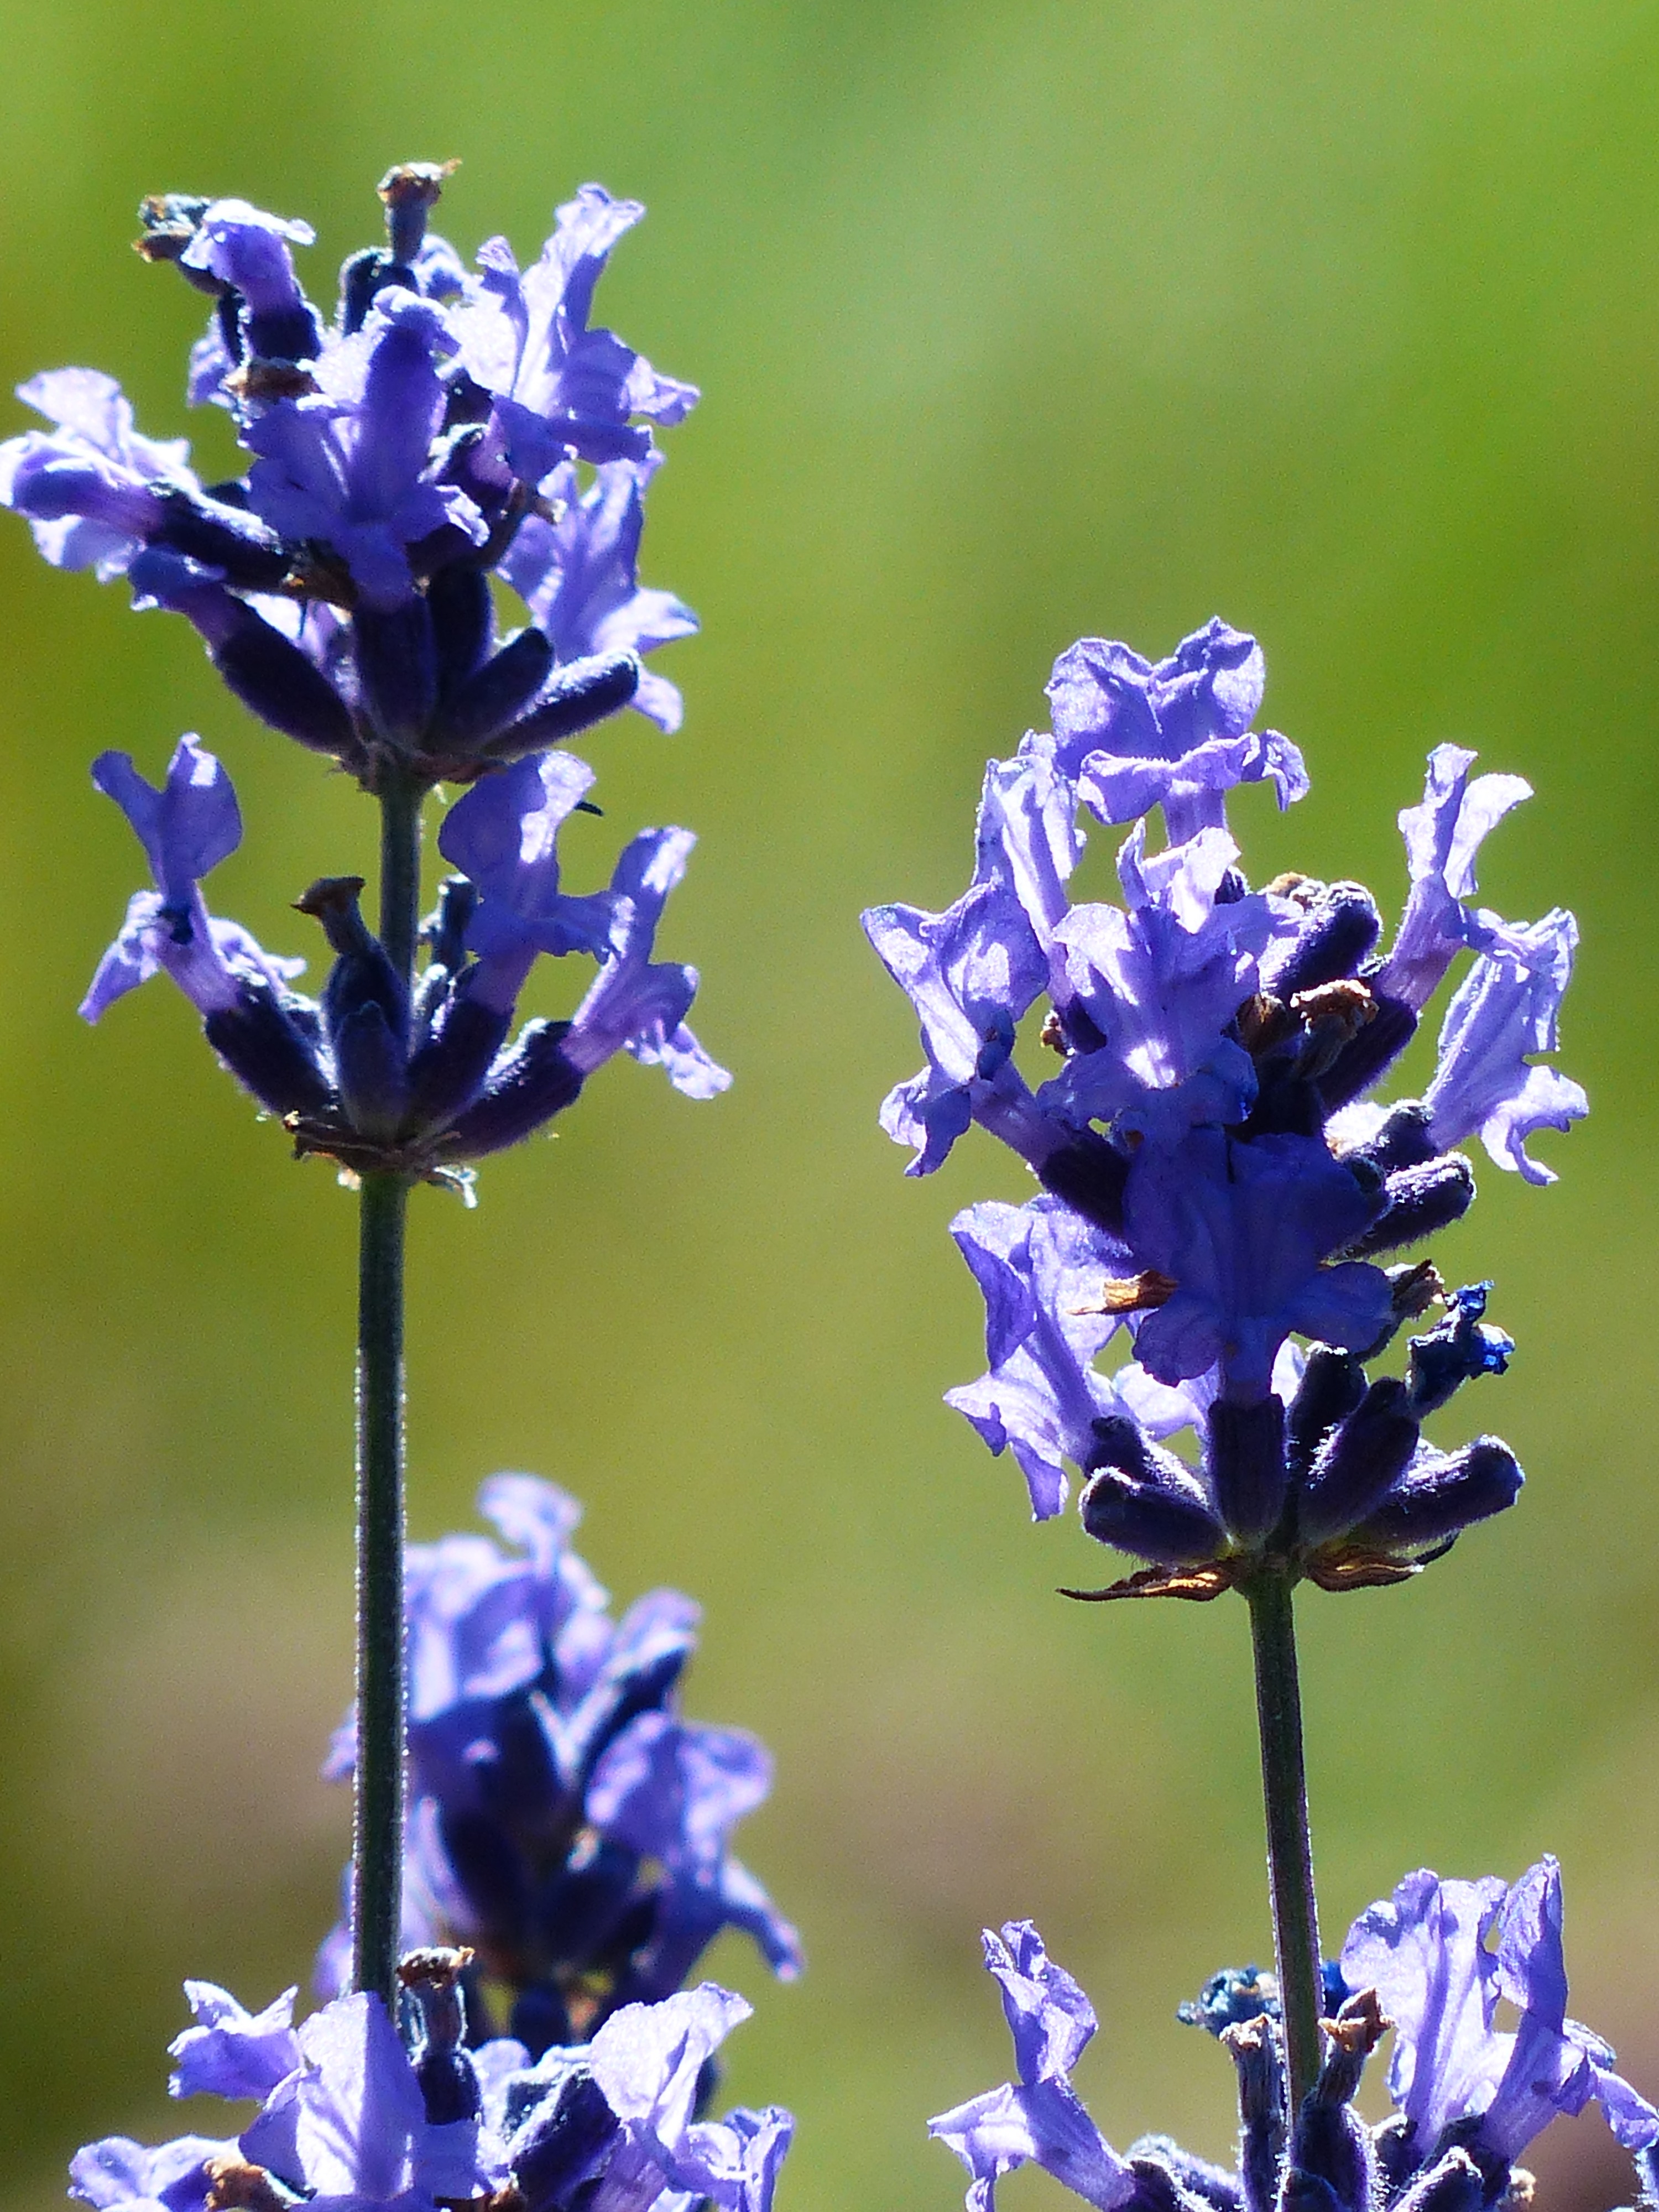
plant, flower, purple, herb, crop, macro, botany, close, flora, lavender, wildflower, flowers, wild plant, smell, hyacinth, medicinal plant, macro photography, inflorescence, nature photography, flowering plant, lamiaceae, lavender flowers, wildblue, true lavender, narrow leaf lavender, lavandula angustifolia, lavandula officinalis, lavandula vera, scented plant, land plant, english lavender, french lavender, dactylorhiza praetermissa